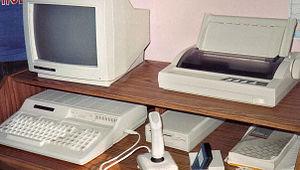
Le Tandy 1000 était une gamme d'ordinateurs vendu par les magasins Tandy, en partie compatibles avec le PC d'IBM. Sortie en 1984, cette gamme était destinée aux budgets modestes et pour une utilisation familiale.
Le TRS-80 est une ligne de micro-ordinateurs et d'ordinateurs de poche construits par Tandy RadioShack dans les années 1980.